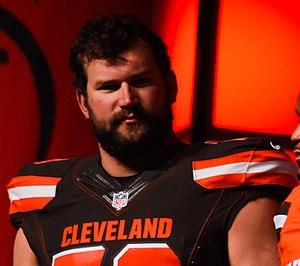
Joe Thomas, né le 4 décembre 1984 à Brookfield, est un joueur américain de football américain qui évolue au poste de offensive tackle.